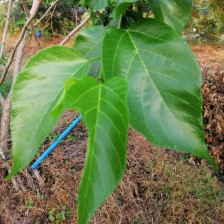
Variety: TaiwanMeacho